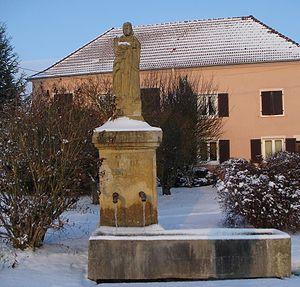
Fontaine de Saint Jacques, France Español: Fuente de Santiago en Maxstadt, Francia
Maxstadt est une commune française, faisant partie de l'Agglo Saint-Avold Centre mosellan, située dans le département de la Moselle et le bassin de vie de la Moselle-Est, en région Grand Est.